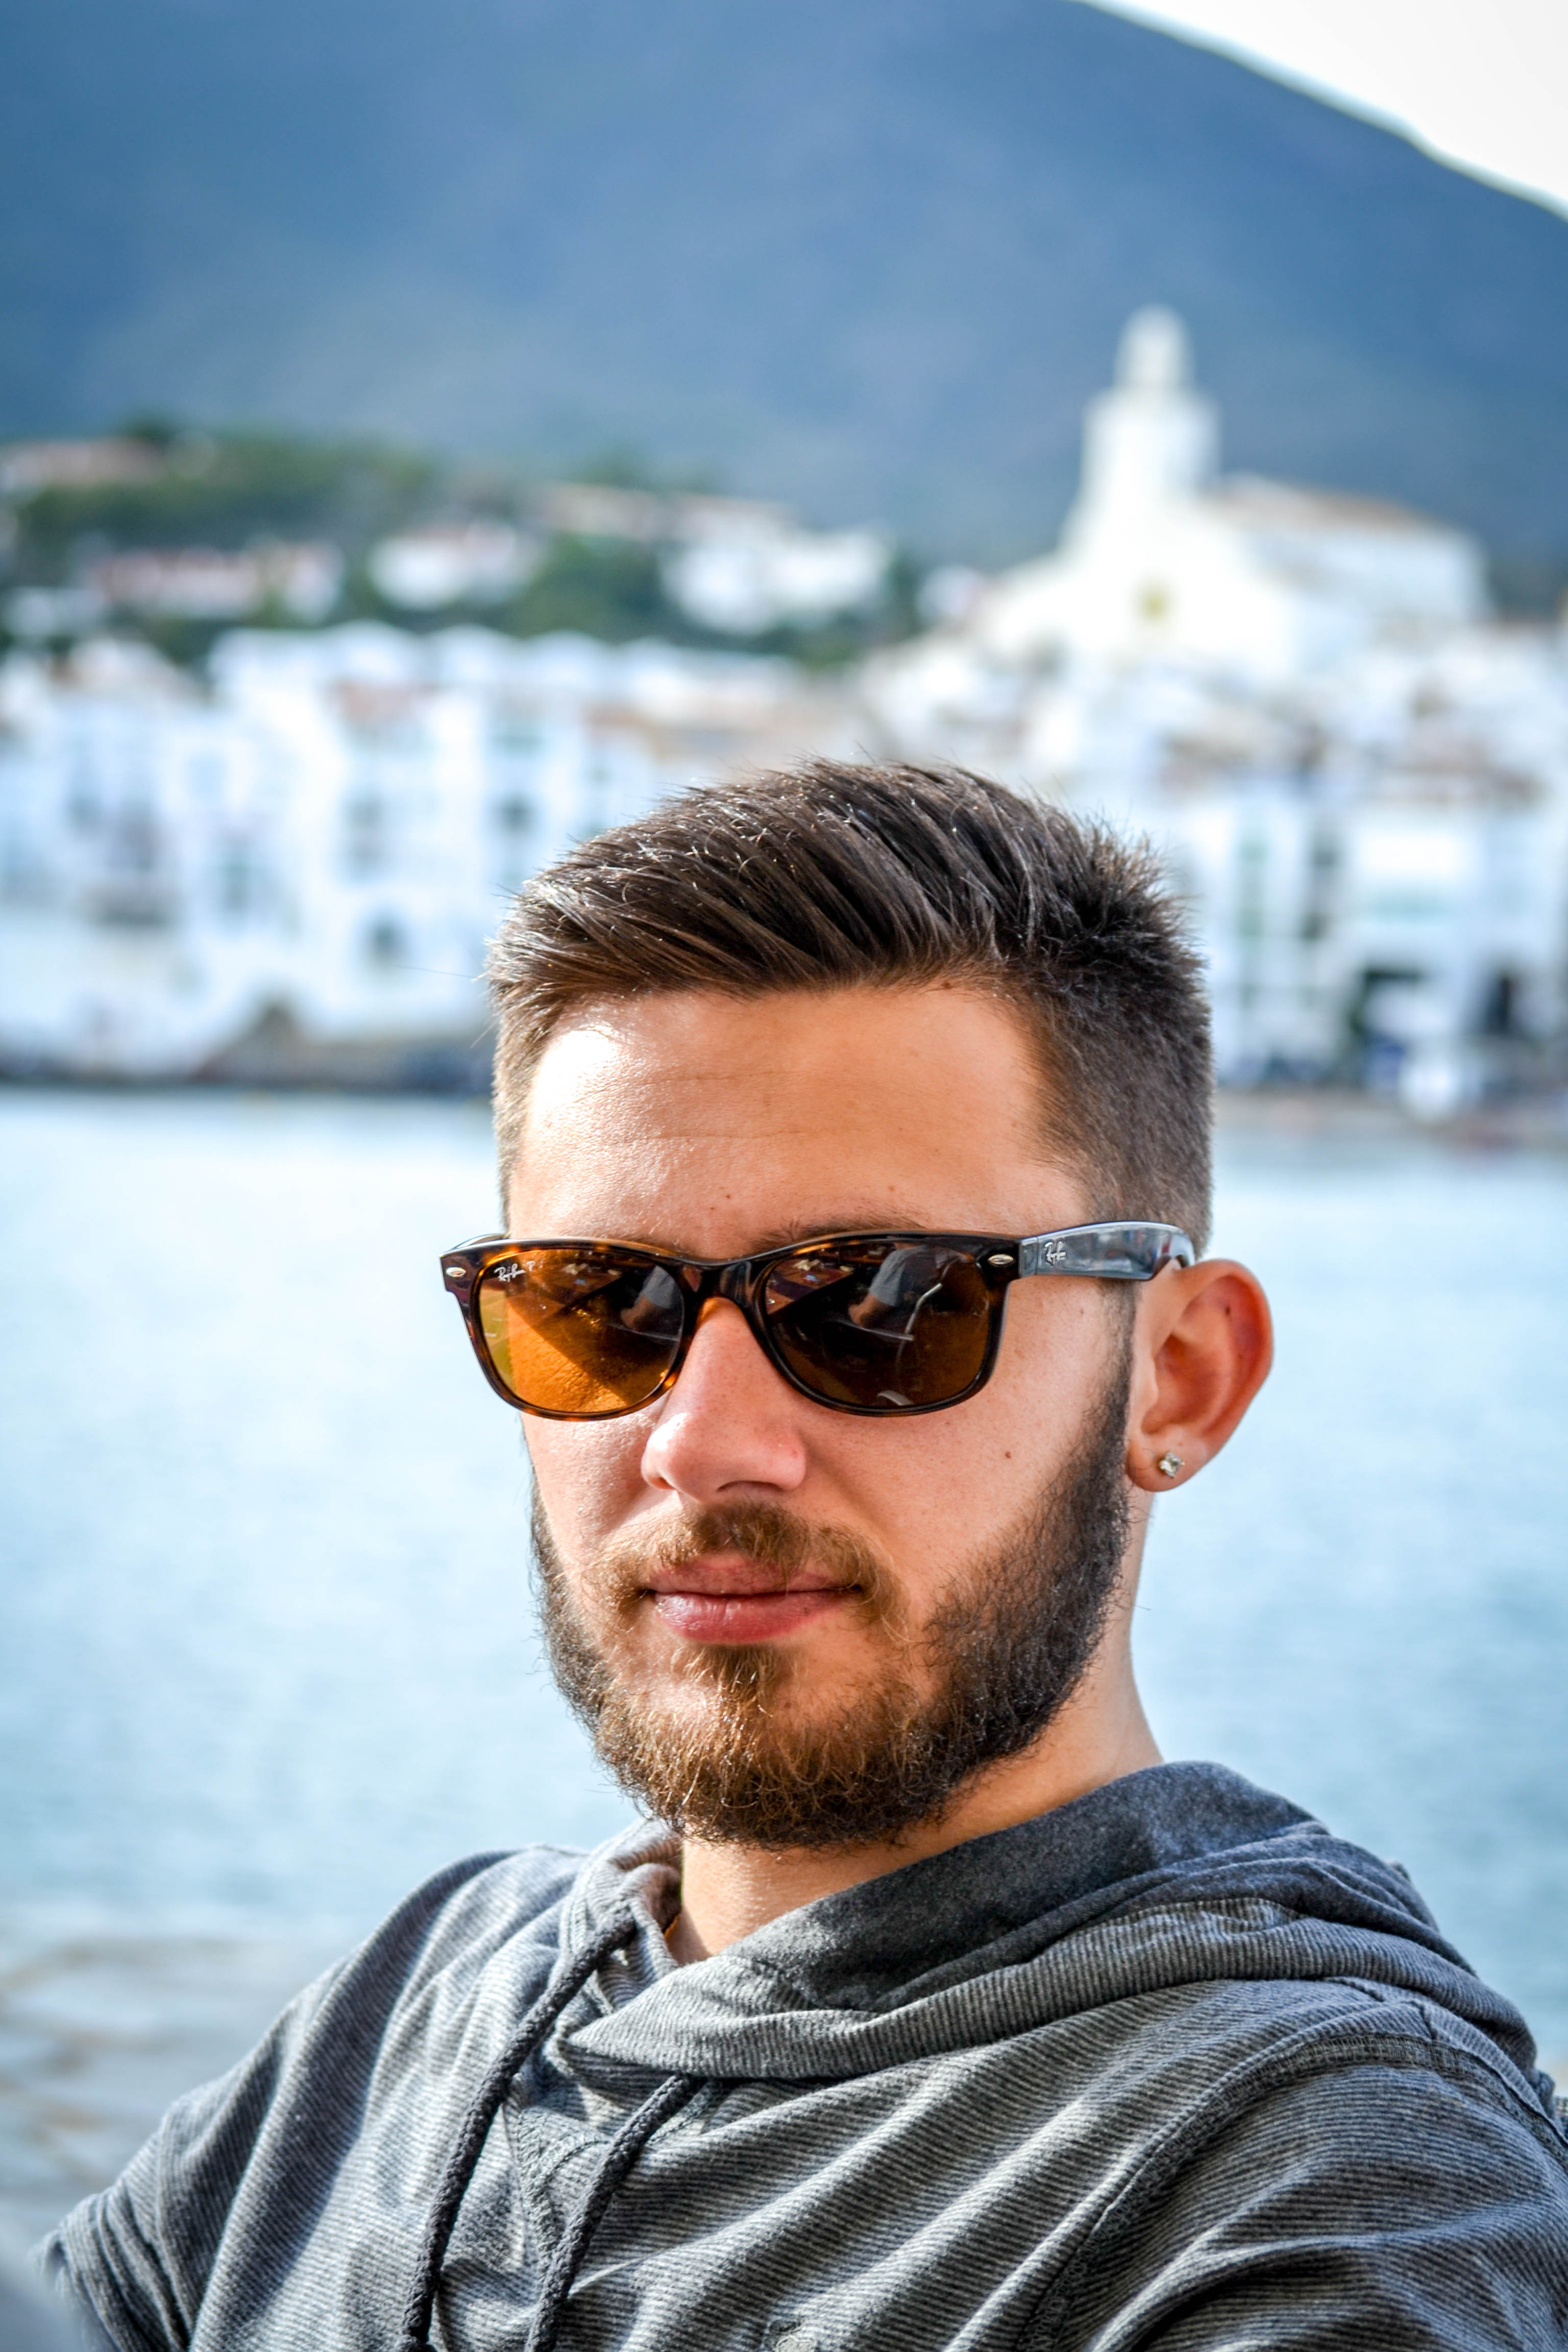
man, person, people, hair, photography, male, europe, portrait, nikon, hairstyle, beard, espagne, sunglasses, glasses, photograph, eyewear, nikkor, cadaques, c uruyann, portrait photography, facial hair, vision care